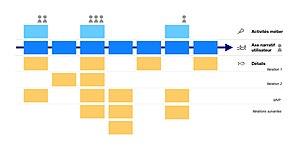
Cartographie de récits utilisateur - User story mapping - principe général
Un récit utilisateur, ou « user story » en anglais, est une description simple d’un besoin ou d’une attente exprimée par un utilisateur et utilisée dans le domaine du développement de logiciels et de la conception de nouveaux produits pour déterminer les fonctionnalités à développer.